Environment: real
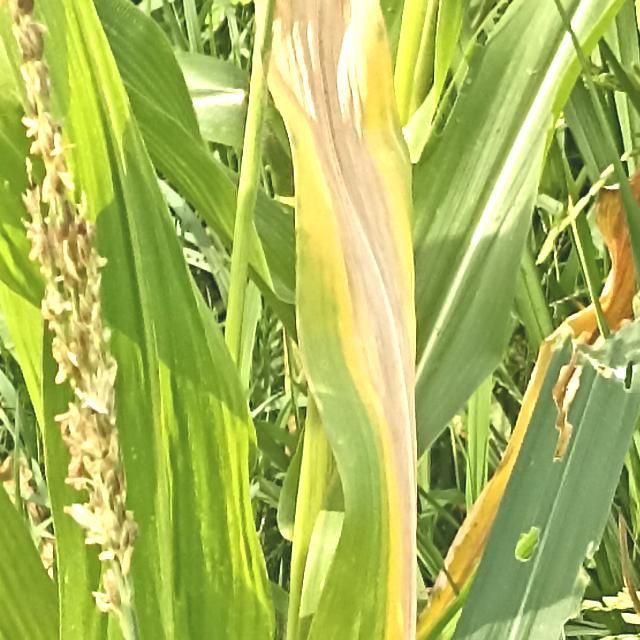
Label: nitrogen_deficiency